Naebbetold

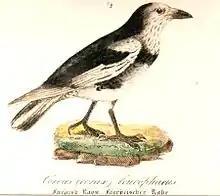
Pied raven of the Faeroes which went extinct by 1902, their extermination was at least partly contributed to by naebbetold

Naebbetold translated in English as "bill/beak tax" was a bounty and penalty system in the Faroe Islands that was established in ancient times to encourage able-bodied young men to kill birds-of-prey and ravens. This custom became a royal decree in 1741, and the failure of an able-bodied man to annually produce evidence in the form of a beak invoked a penalty. The penalty was abolished in 1881 but rewards for bills continued to be paid into the 20th century. This law or custom is thought to have contributed to the extinction of a variety of the raven that was found on the Faeroes, the pied raven.